Jeremy Blake

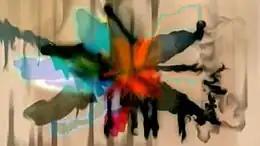
Still from Blake's "Winchester Redux", a five-minute digital video with sound, continuous loop (2004)

His work was selected for the Whitney Biennial in 2000, 2002 and 2004. His "Winchester" series, inspired by the story of Sarah Winchester and the Winchester Mystery House, was shown at the San Francisco Museum of Modern Art in 2005. He also was selected to participate in the Renaissance Society group exhibition, "All the Pretty Corpses", in 2005.